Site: brandenburg
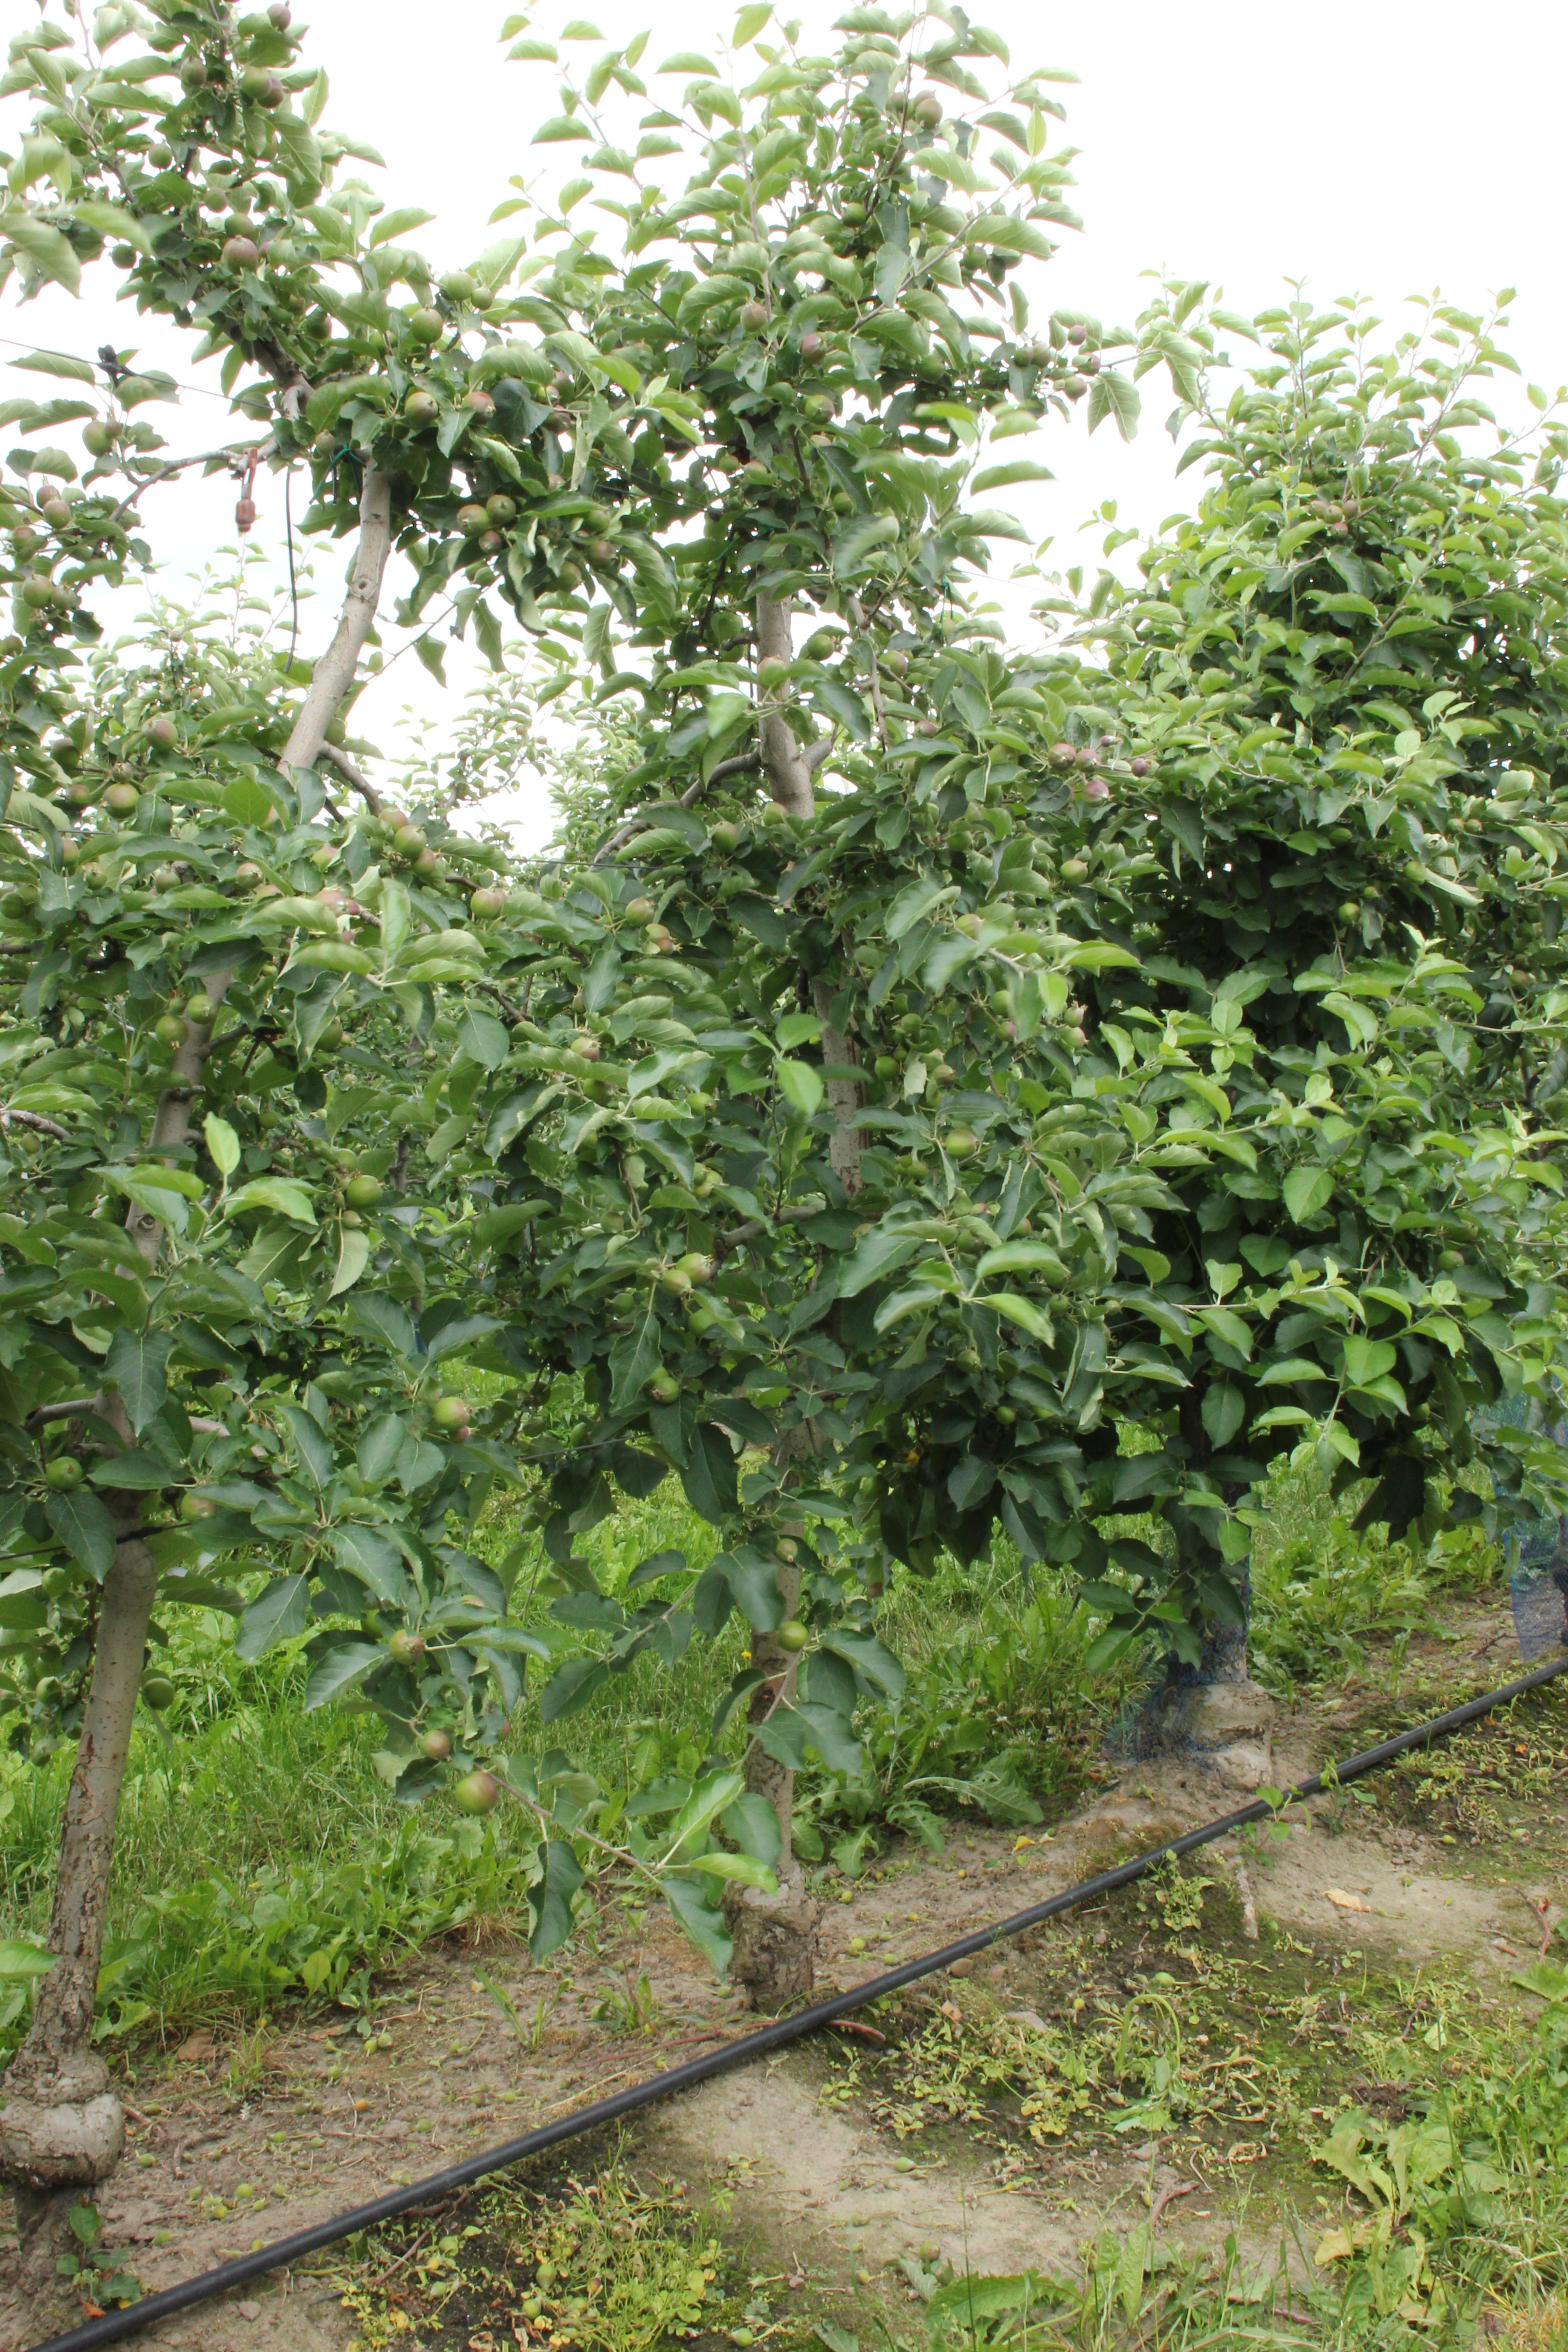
Growth stage (BBCH 73): Development of fruit